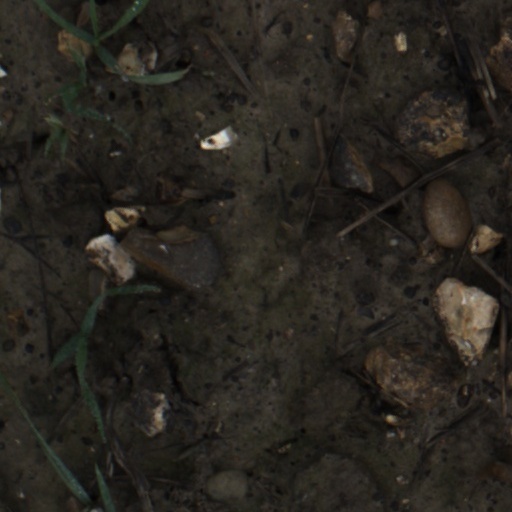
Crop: wheat